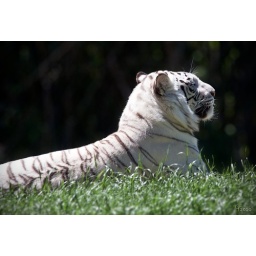
The white tiger at the Memphis Zoo takes a nap in the afternoon sun.